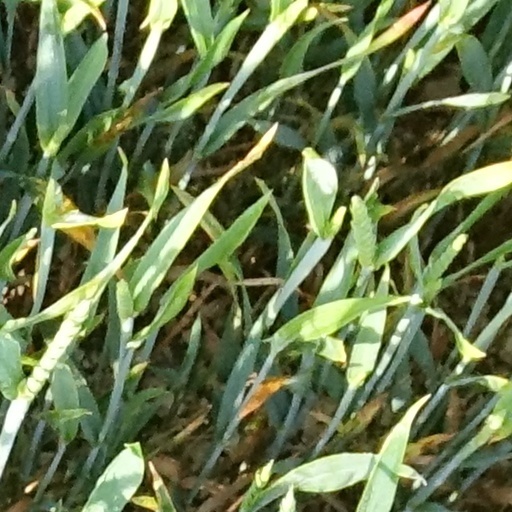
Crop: wheat